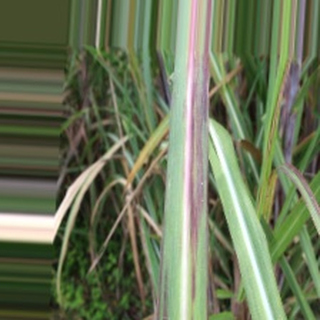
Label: sugarcane_bacterial_blight